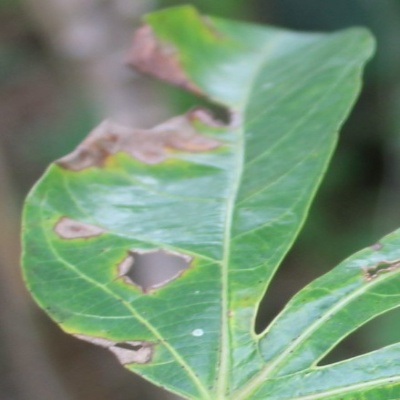
Crop: Cassava
Condition: brown spot